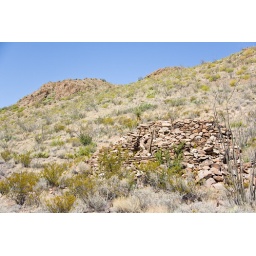
Ruins of the old ranch house near the stone corral. This is another example of dry stacked stone construction.